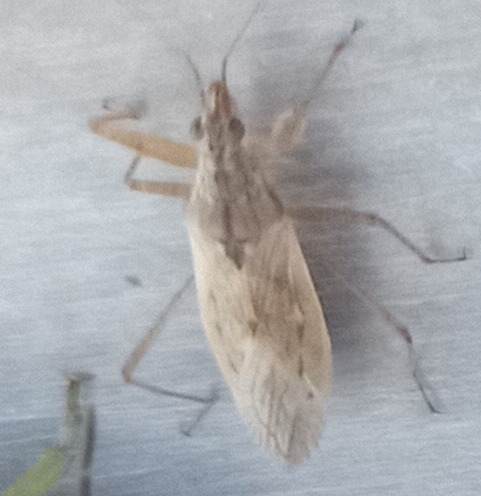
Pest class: predators